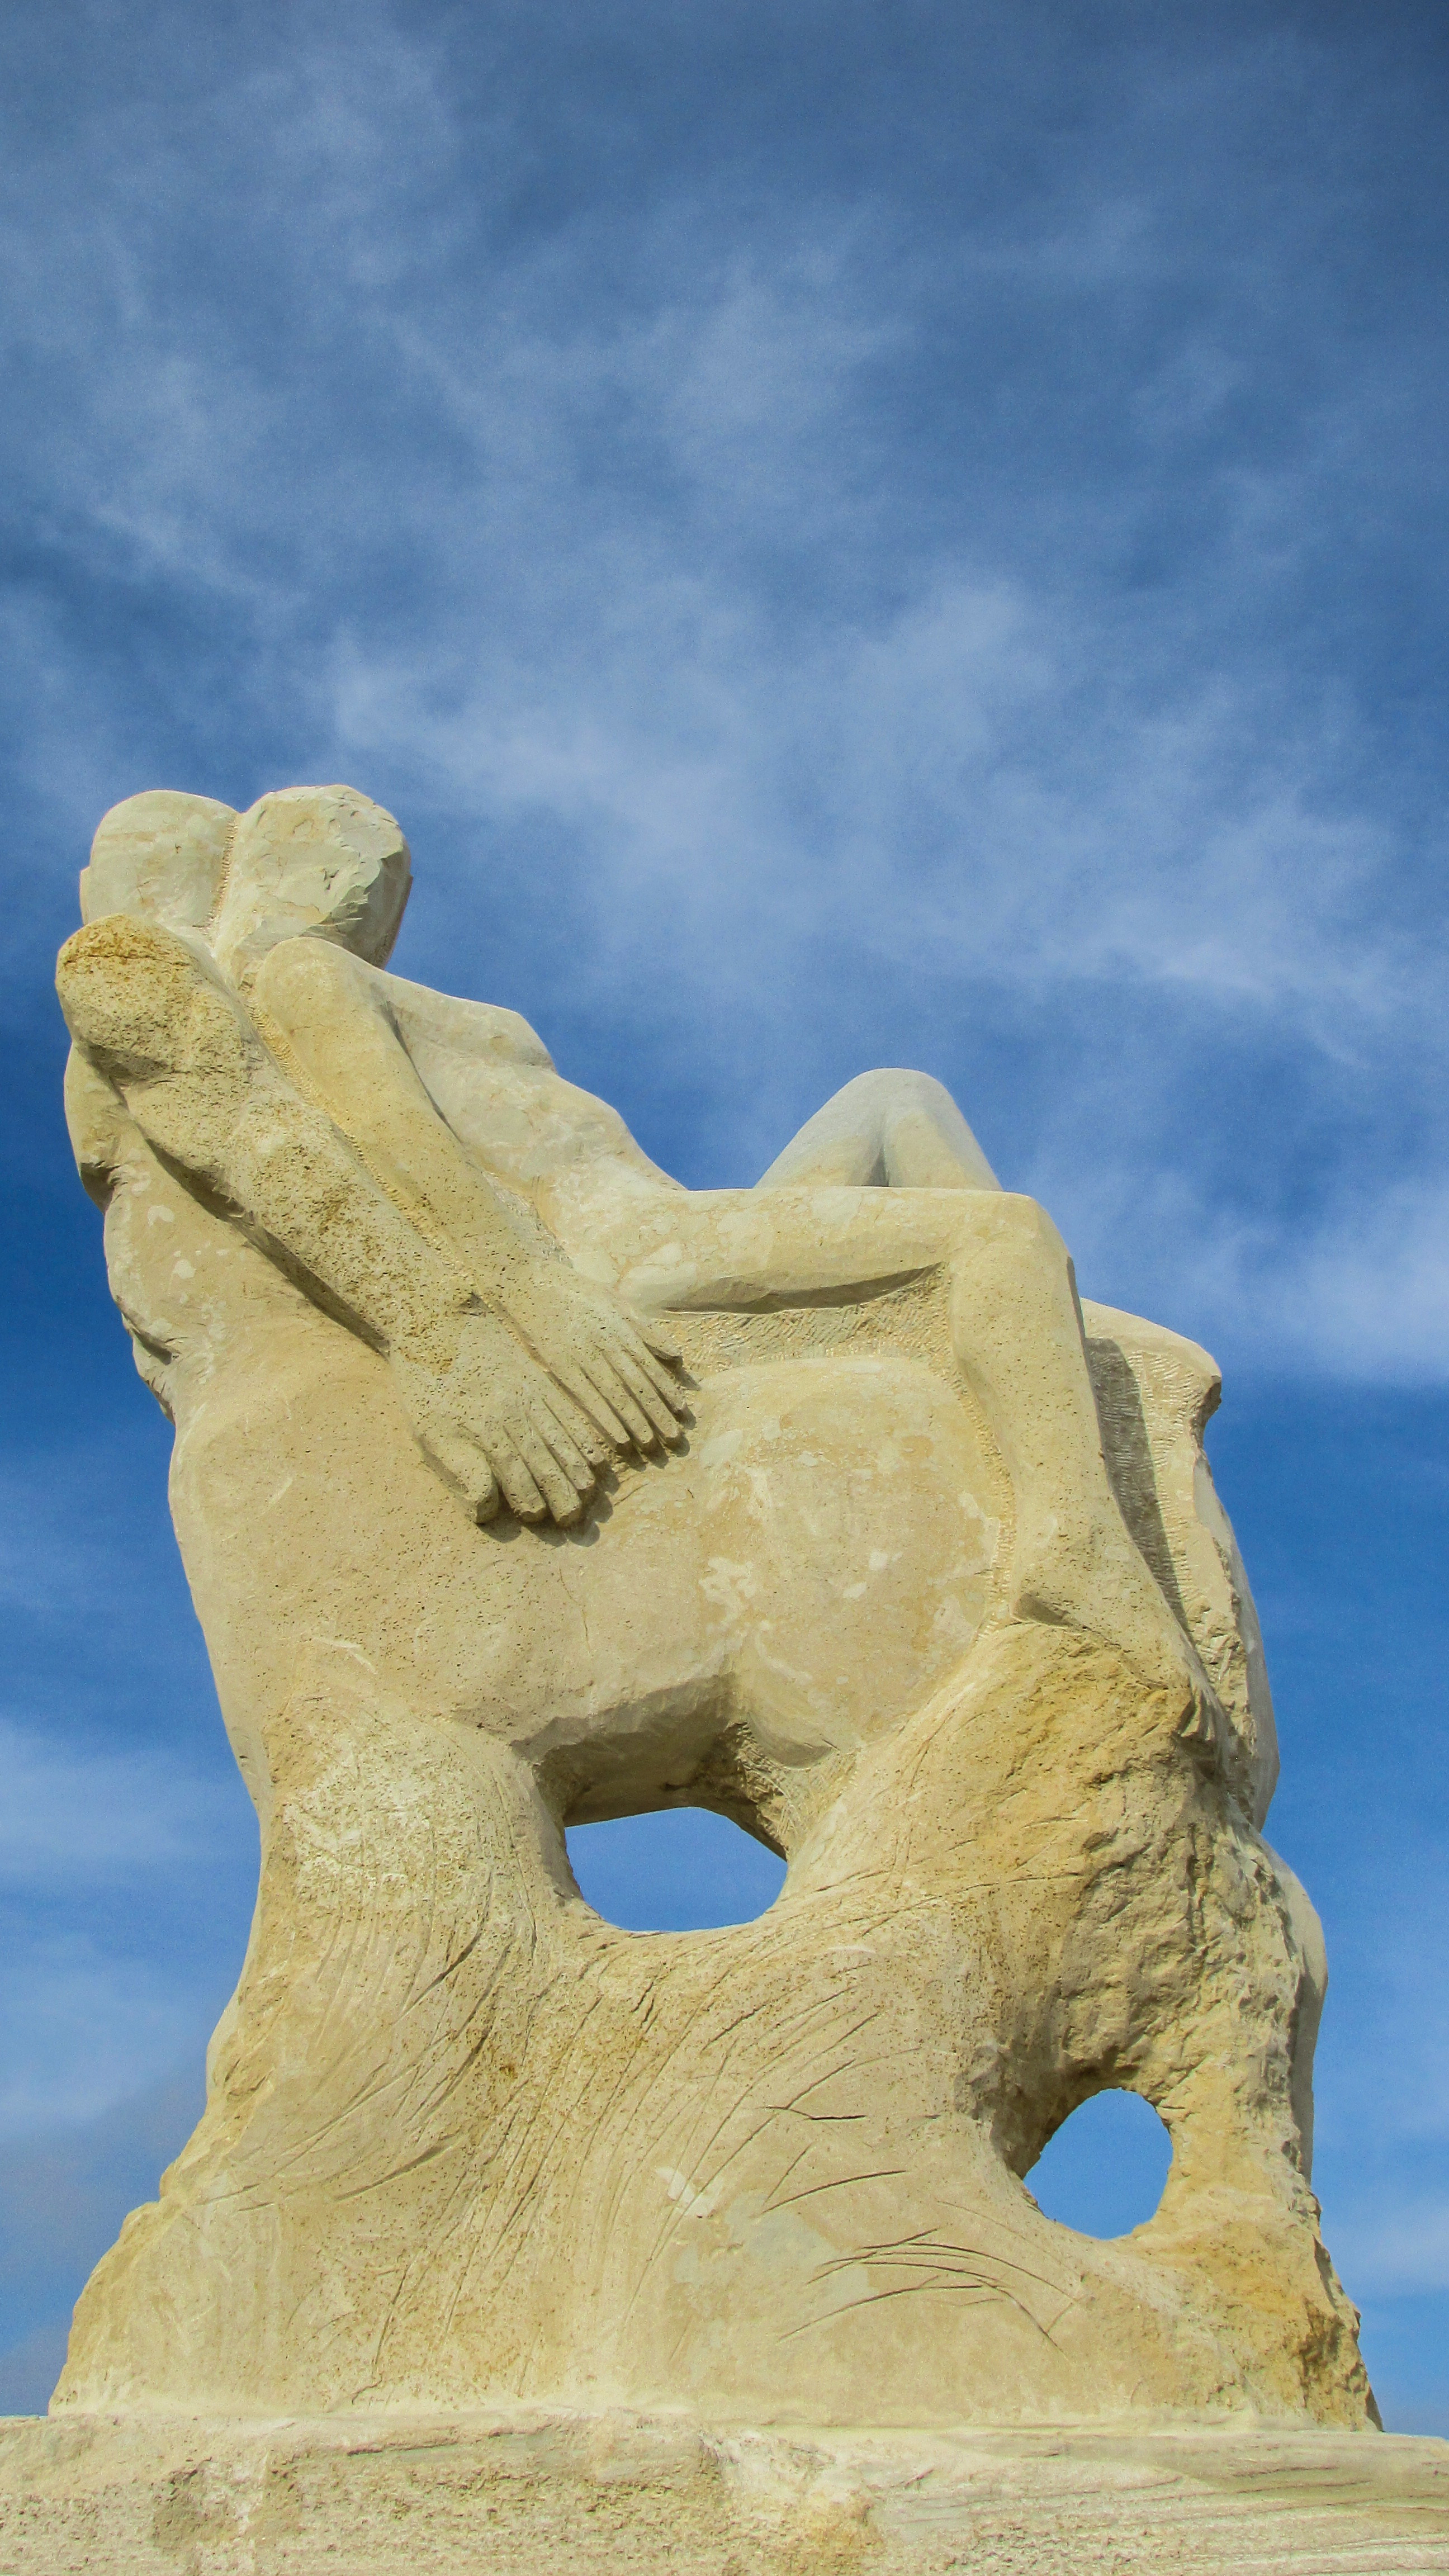
outdoor, sand, rock, woman, monument, statue, blue, material, sculpture, art, temple, carving, cyprus, monolith, ayia napa, sculpture park, centaur, ancient history